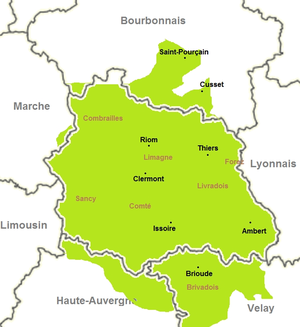
La Basse-Auvergne, aussi nommé Bas Pays d'Auvergne, est une des deux divisions administratives de l'Auvergne sous l'ancien régime qui avait trait aux domaines de la justice et du financier.